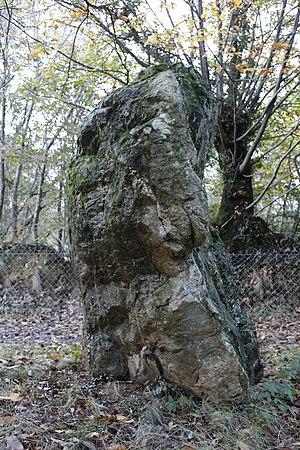
La pierre de Richebourg à Retiers.
Retiers est une commune française située dans le département d'Ille-et-Vilaine en Région Bretagne, peuplée de 4 357 habitants.
Le département d'Ille-et-Vilaine comporte toutes les formes de monuments mégalithiques.